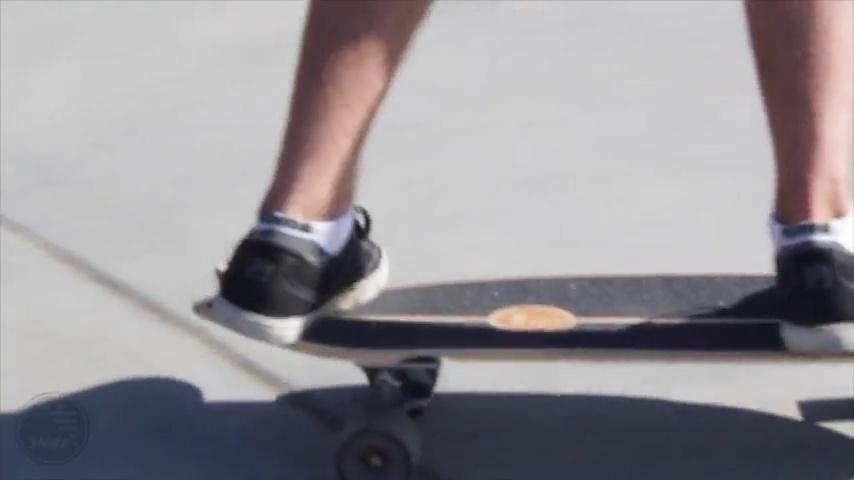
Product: Roller Derby Slide Street Surf Skateboard Black Sox
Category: Sports & Outdoors | Outdoor Recreation | Skates, Skateboards & Scooters | Skateboarding | Standard Skateboards & Longboards | Longboards
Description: Canadian Maple decks.
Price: $164.09
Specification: Shipping Weight: 7.7 pounds (View shipping rates and policies)|ASIN: B06W56JXY2|Item model number: RSB32|    #169    in Longboards Skateboard